Inner Workings: Literary Essays, 2000–2005

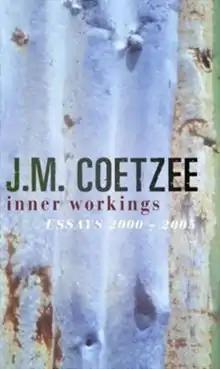
First edition

Inner Workings: Literary Essays, 2000–2005 is a series of 21 essays by the South African-born Nobel Prize winner J. M. Coetzee. Coetzee originally published sixteen of the essays in "The New York Review of Books" and four as introductions to texts.